San Silvestro, Fanano

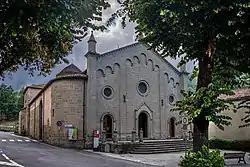
church of San Silvestro papa

San Silvestro is Baroque-style, Roman Catholic parish church located at Via Abà #9 in the town of Fanano in the region of Emilia-Romagna, Italy. The church still has traces of Romanesque architecture in sculpted column capitals (1206) from the crypt and the apse.